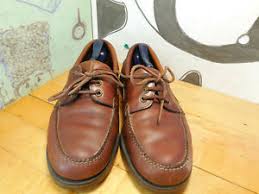
Label: Boat